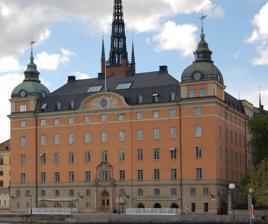
Building: Old Parliament House, Stockholm
Country: Sweden
Year built: 1833
Building in Stockholm, Sweden Old Parliament House Gamla riksdagshuset Gamla riksdagshuset, 1911 facade. General information Town or city Stockholm Country Sweden Construction started 1833 Completed 1833 Client Riksdagen of the Estates Riksdagen (Swedish Parliament) Design and construction Architect(s) Johan Fredrik Åbom The Old Parliament House ( Swedish : Gamla riksdagshuset ) is the former seat of the Parliament of Sweden ( Riksdag ), located at Birger Jarls torg , on the Riddarholmen (island), in central Stockholm . It was used until January 1905, when the building on Helgeandsholmen was inaugurated. The building nowadays houses the Administrative Court of Appeal in Stockholm . History The Old Parliament House was the seat of: the Riksdag of the Estates from 1833 to 1866 the bicameral Riksdag from 1866 to 1905. An additional section on the seaside was designed in 1911 by Aron Johansson , in the National Romantic style . See also Architecture of Stockholm History of the Riksdag House of the Estates in Helsinki Parliament House, Stockholm — housing the Swedish Parliament since 1910 . References